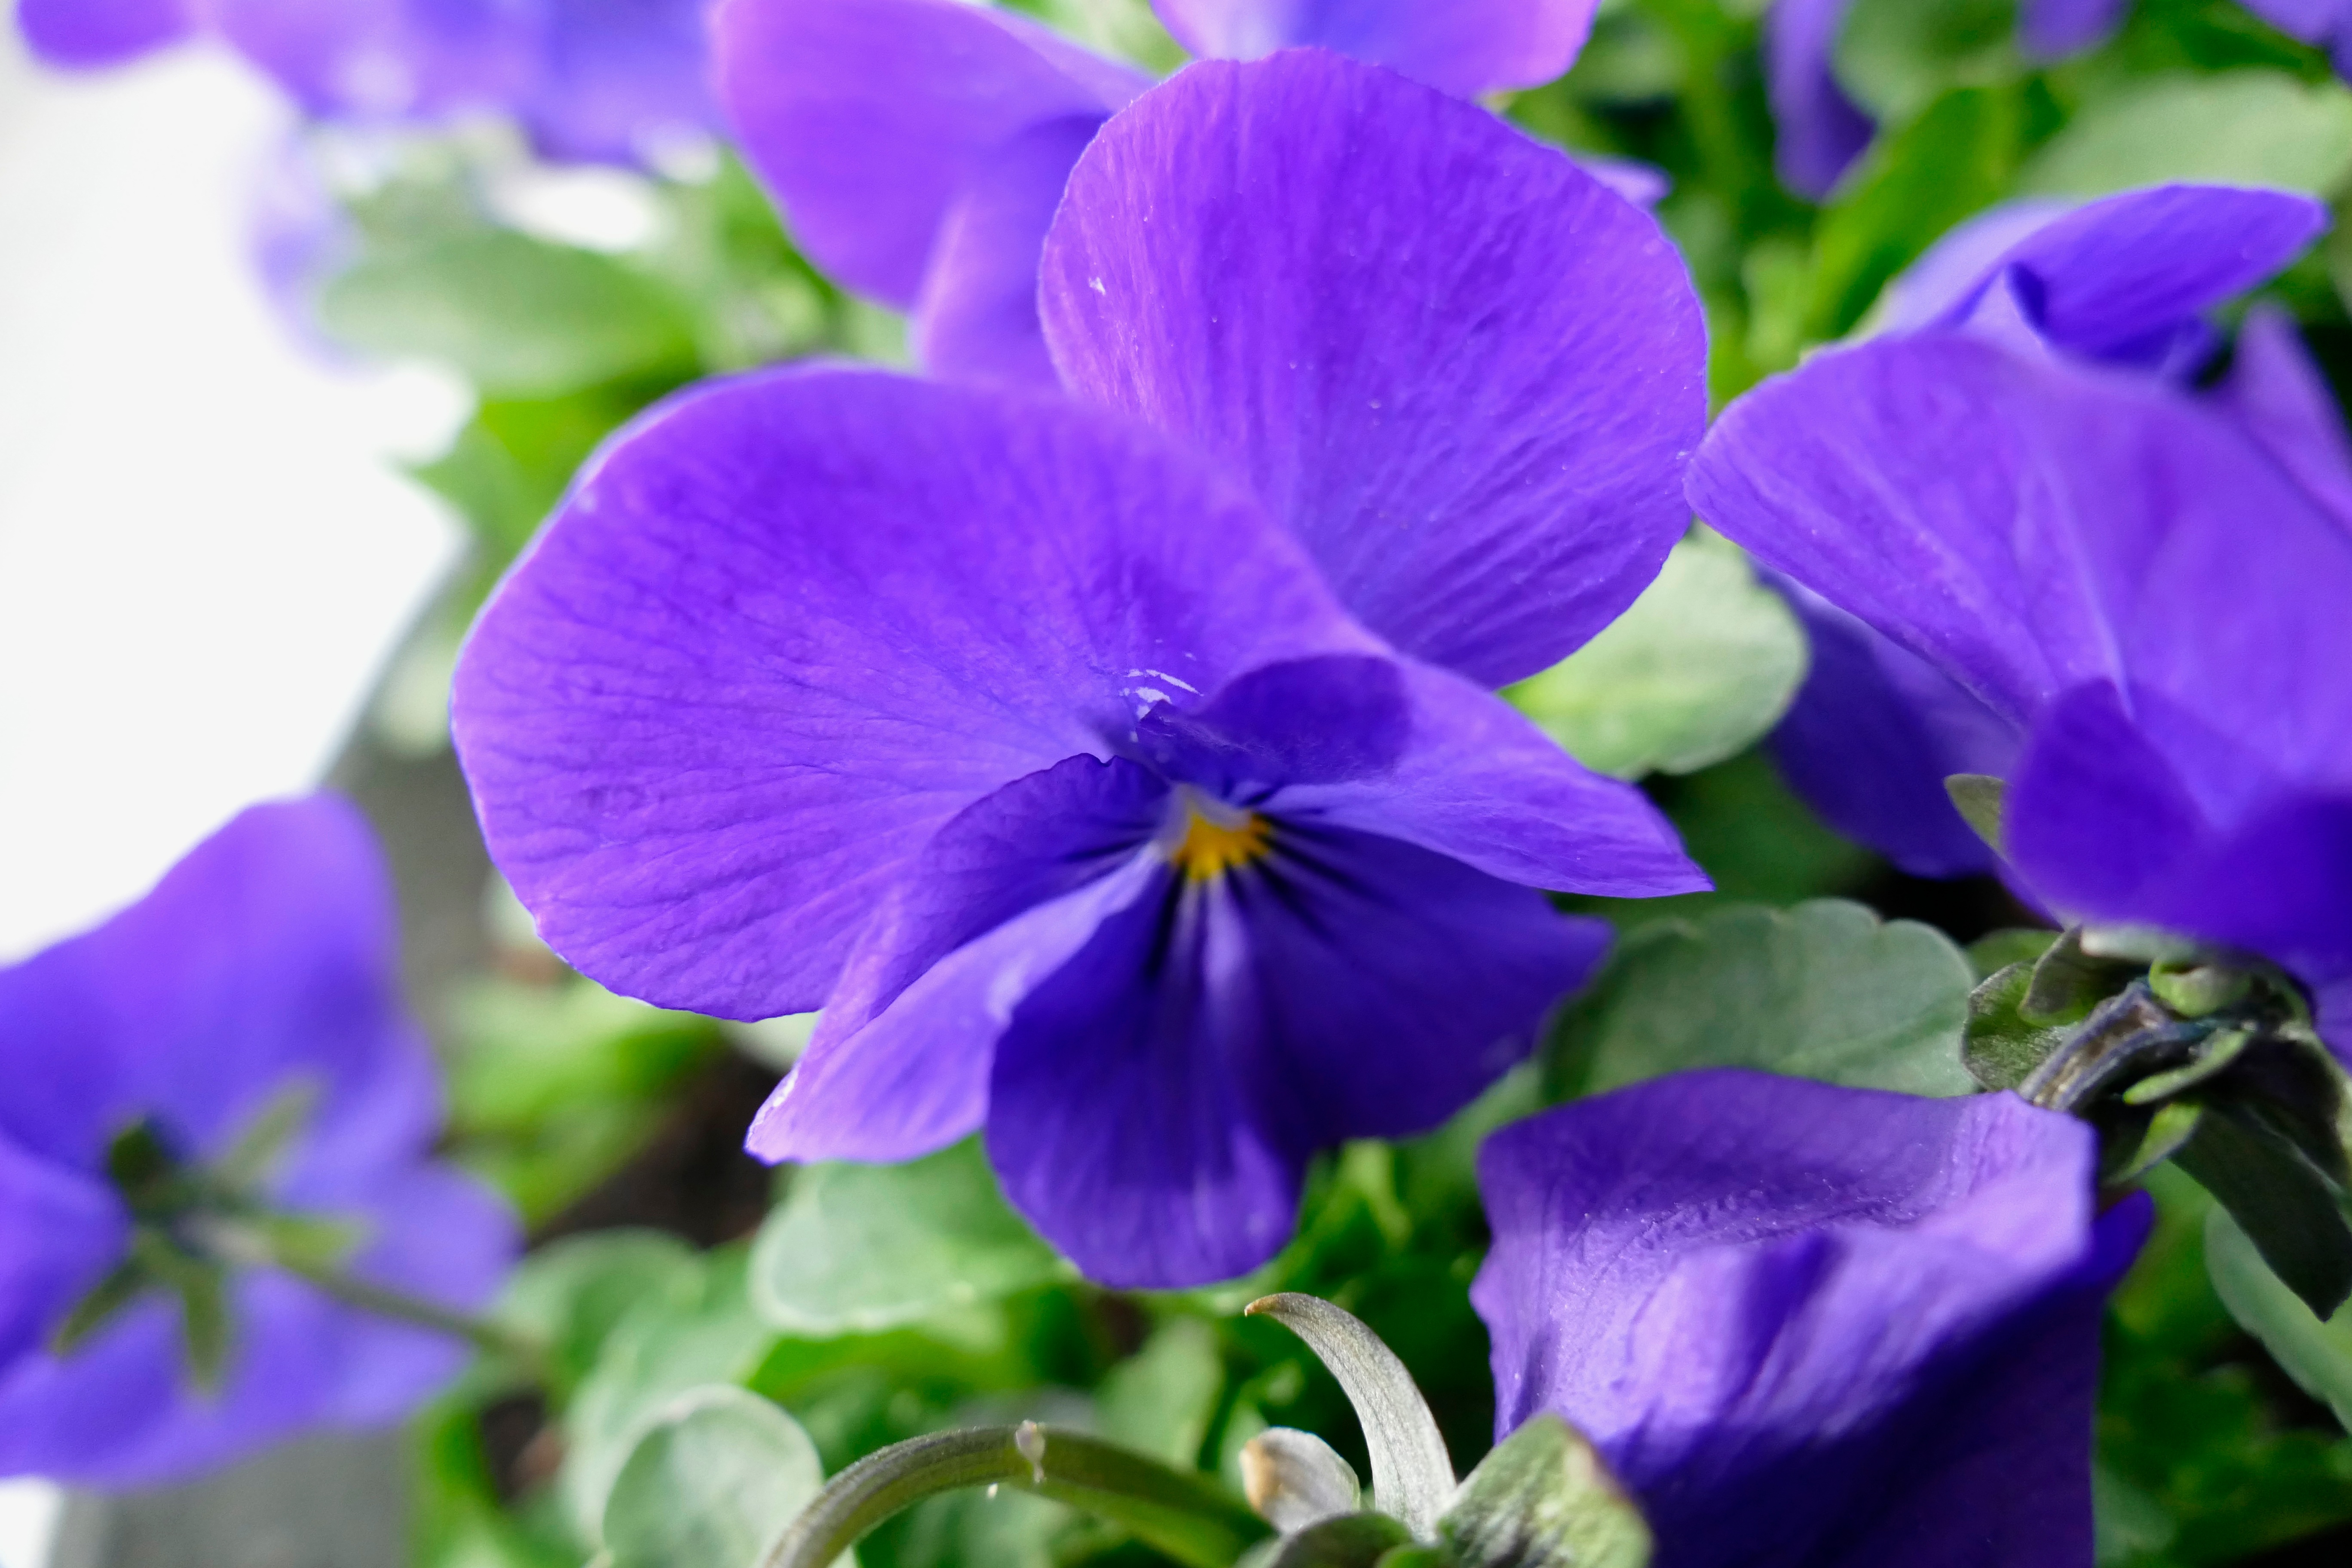
plant, flower, purple, petal, flora, wildflower, eye, viola, macro photography, pansy, flowering plant, annual plant, land plant, violet family